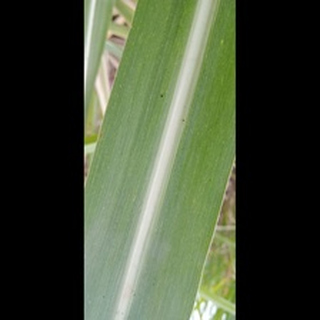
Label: healthy_sugarcane